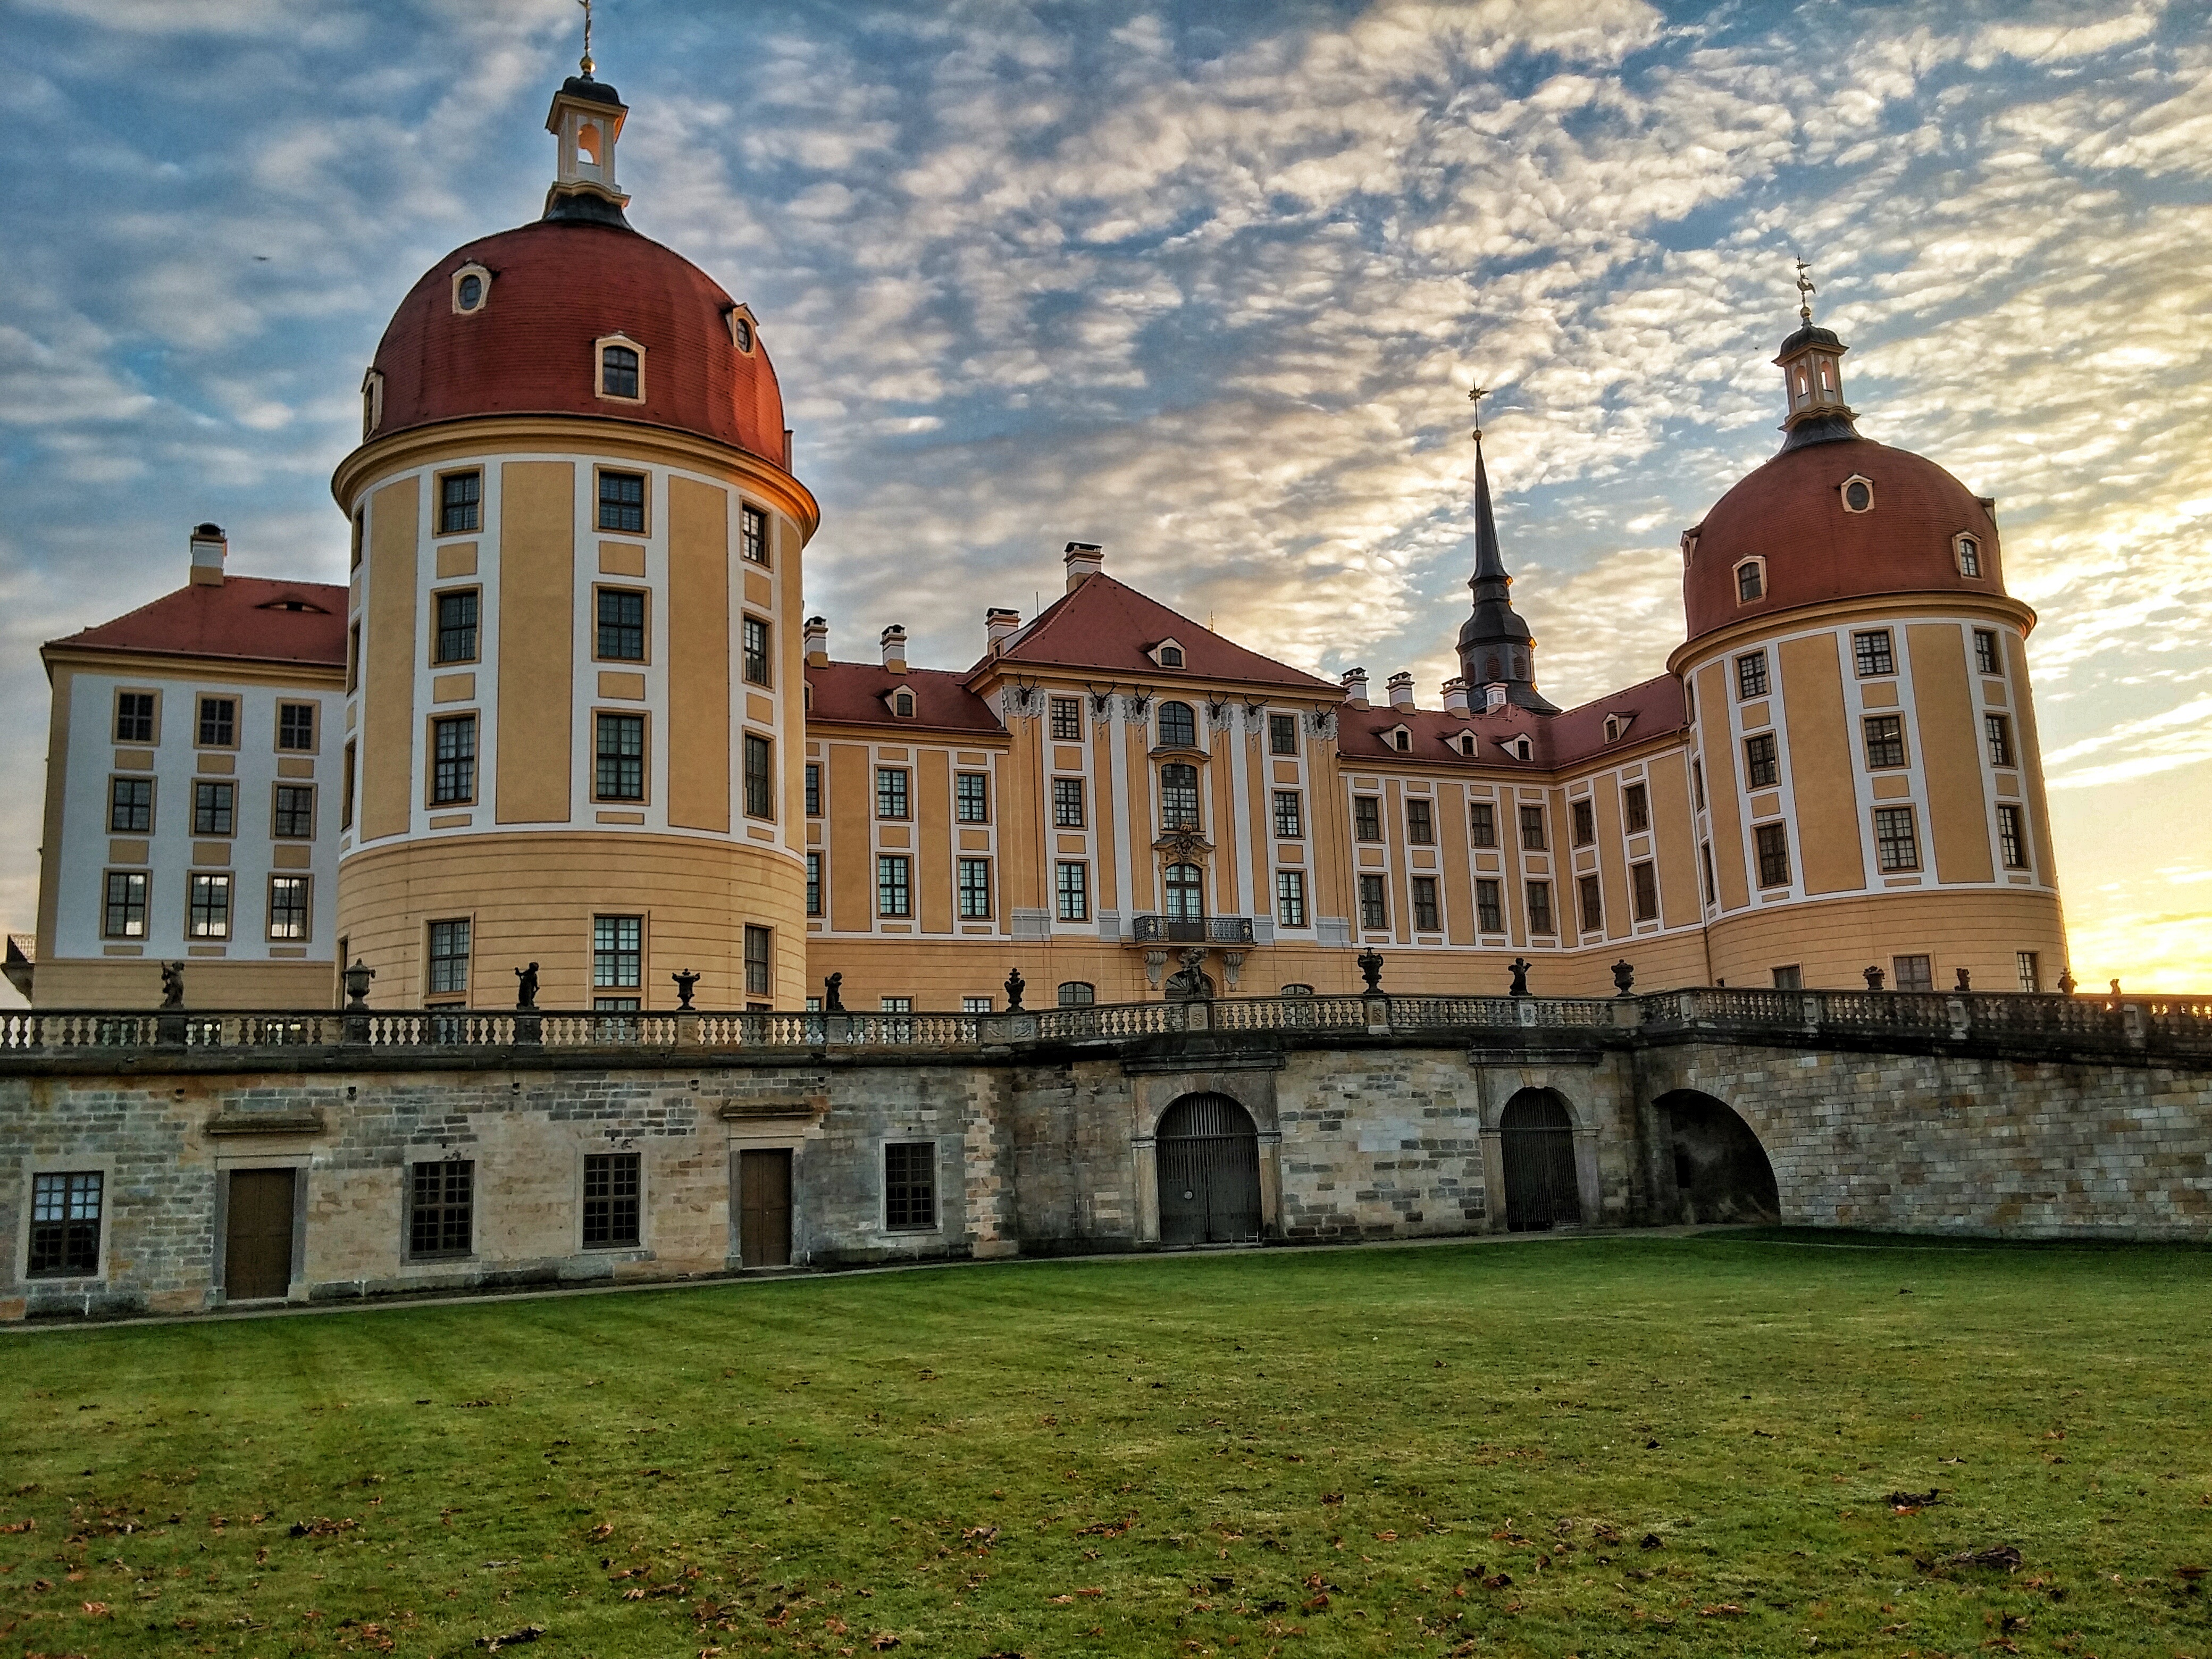
architecture, town, building, chateau, palace, park, castle, landmark, church, garden, hdr, monastery, germany, estate, middle ages, saxony, dresden, fairy tales, castle park, schlossgarten, barockschloss, moritz castle, royal castle, stately home, historic site, water castle